John Wojciechowski

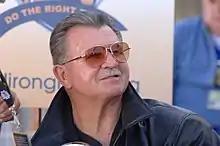
Mike Ditka 2008. He was Wojciechowski's coach.

During a televised CBS Sports Bears' game against the Los Angeles Raiders in his rookie year on December 27, 1987, the late, legendary sports broadcasters John Madden and Pat Summerall made some whimsical remarks regarding the length of Wojciechowski's name. At the time, they mentioned that it was the longest name in the NFL and barely fit on the back of his jersey.